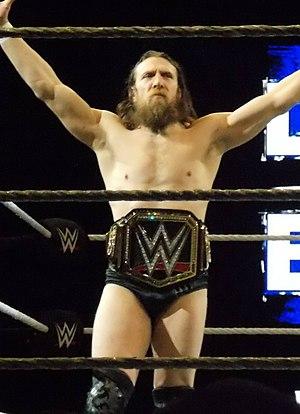
Bryan Danielson né le 22 mai 1981 à Aberdeen dans le Washington est un catcheur américain. Il est connu pour son travail à la Ring of Honor sous son véritable nom et, actuellement, à la World Wrestling Entertainment, dans la division SmackDown, sous le nom de Daniel Bryan.